Suicide Club (film)

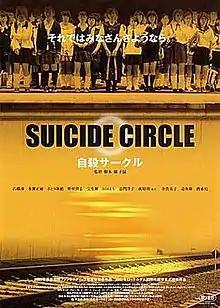
Promotional release poster

Suicide Club, known in Japan as , is a 2001 Japanese independent horror film written and directed by Sion Sono. The film explores a wave of seemingly unconnected suicides that strikes Japan and the efforts of the police to determine the reasons behind the strange behavior. The film stars Ryō Ishibashi, Masatoshi Nagase, Akaji Maro, Saya Hagiwara, Yoko Kamon, Rolly, Hideo Sako, Kimiko Yo, Mika Kikuchi, So Matsumoto and Takashi Nomura.